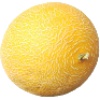
Label: Cantaloupe 1